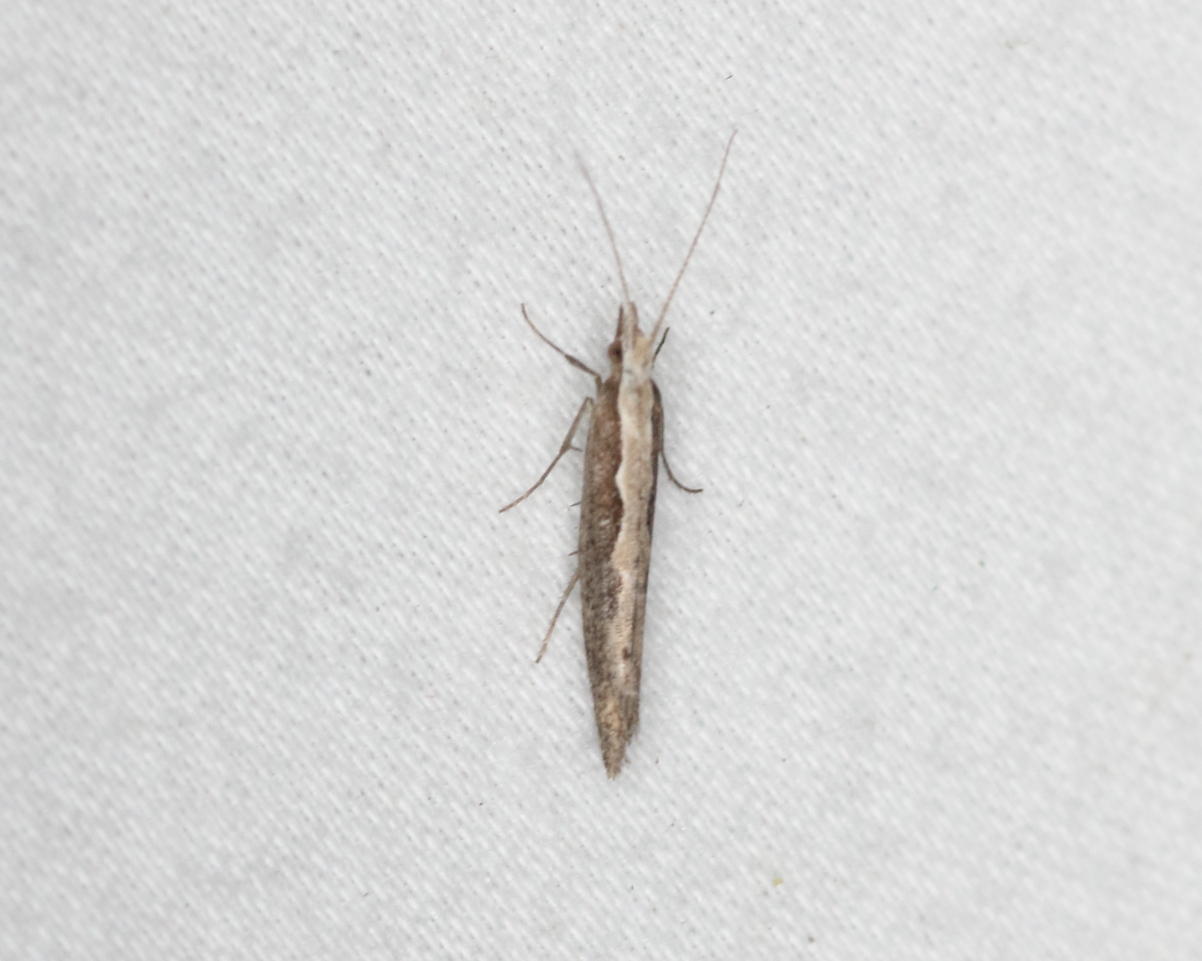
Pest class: diamondback_moth